Gastone Nencini

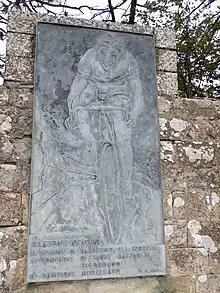
Monument at Futa pass

At the Futa pass, on the mountains over his native Barberino di Mugello, a monument is placed to his memory: a big bronze bas-relief portrait of him racing and the inscription saying: "A Gastone Nencini. Il comune di Barberino, gli sportivi, i compagni di tante battaglie ricordano il campione mugellano" (translated from Italian: "To Gastone Nencini. The administration of Barberino, the sportsmen, the comrades of many battles remember the Mugello-born champion").